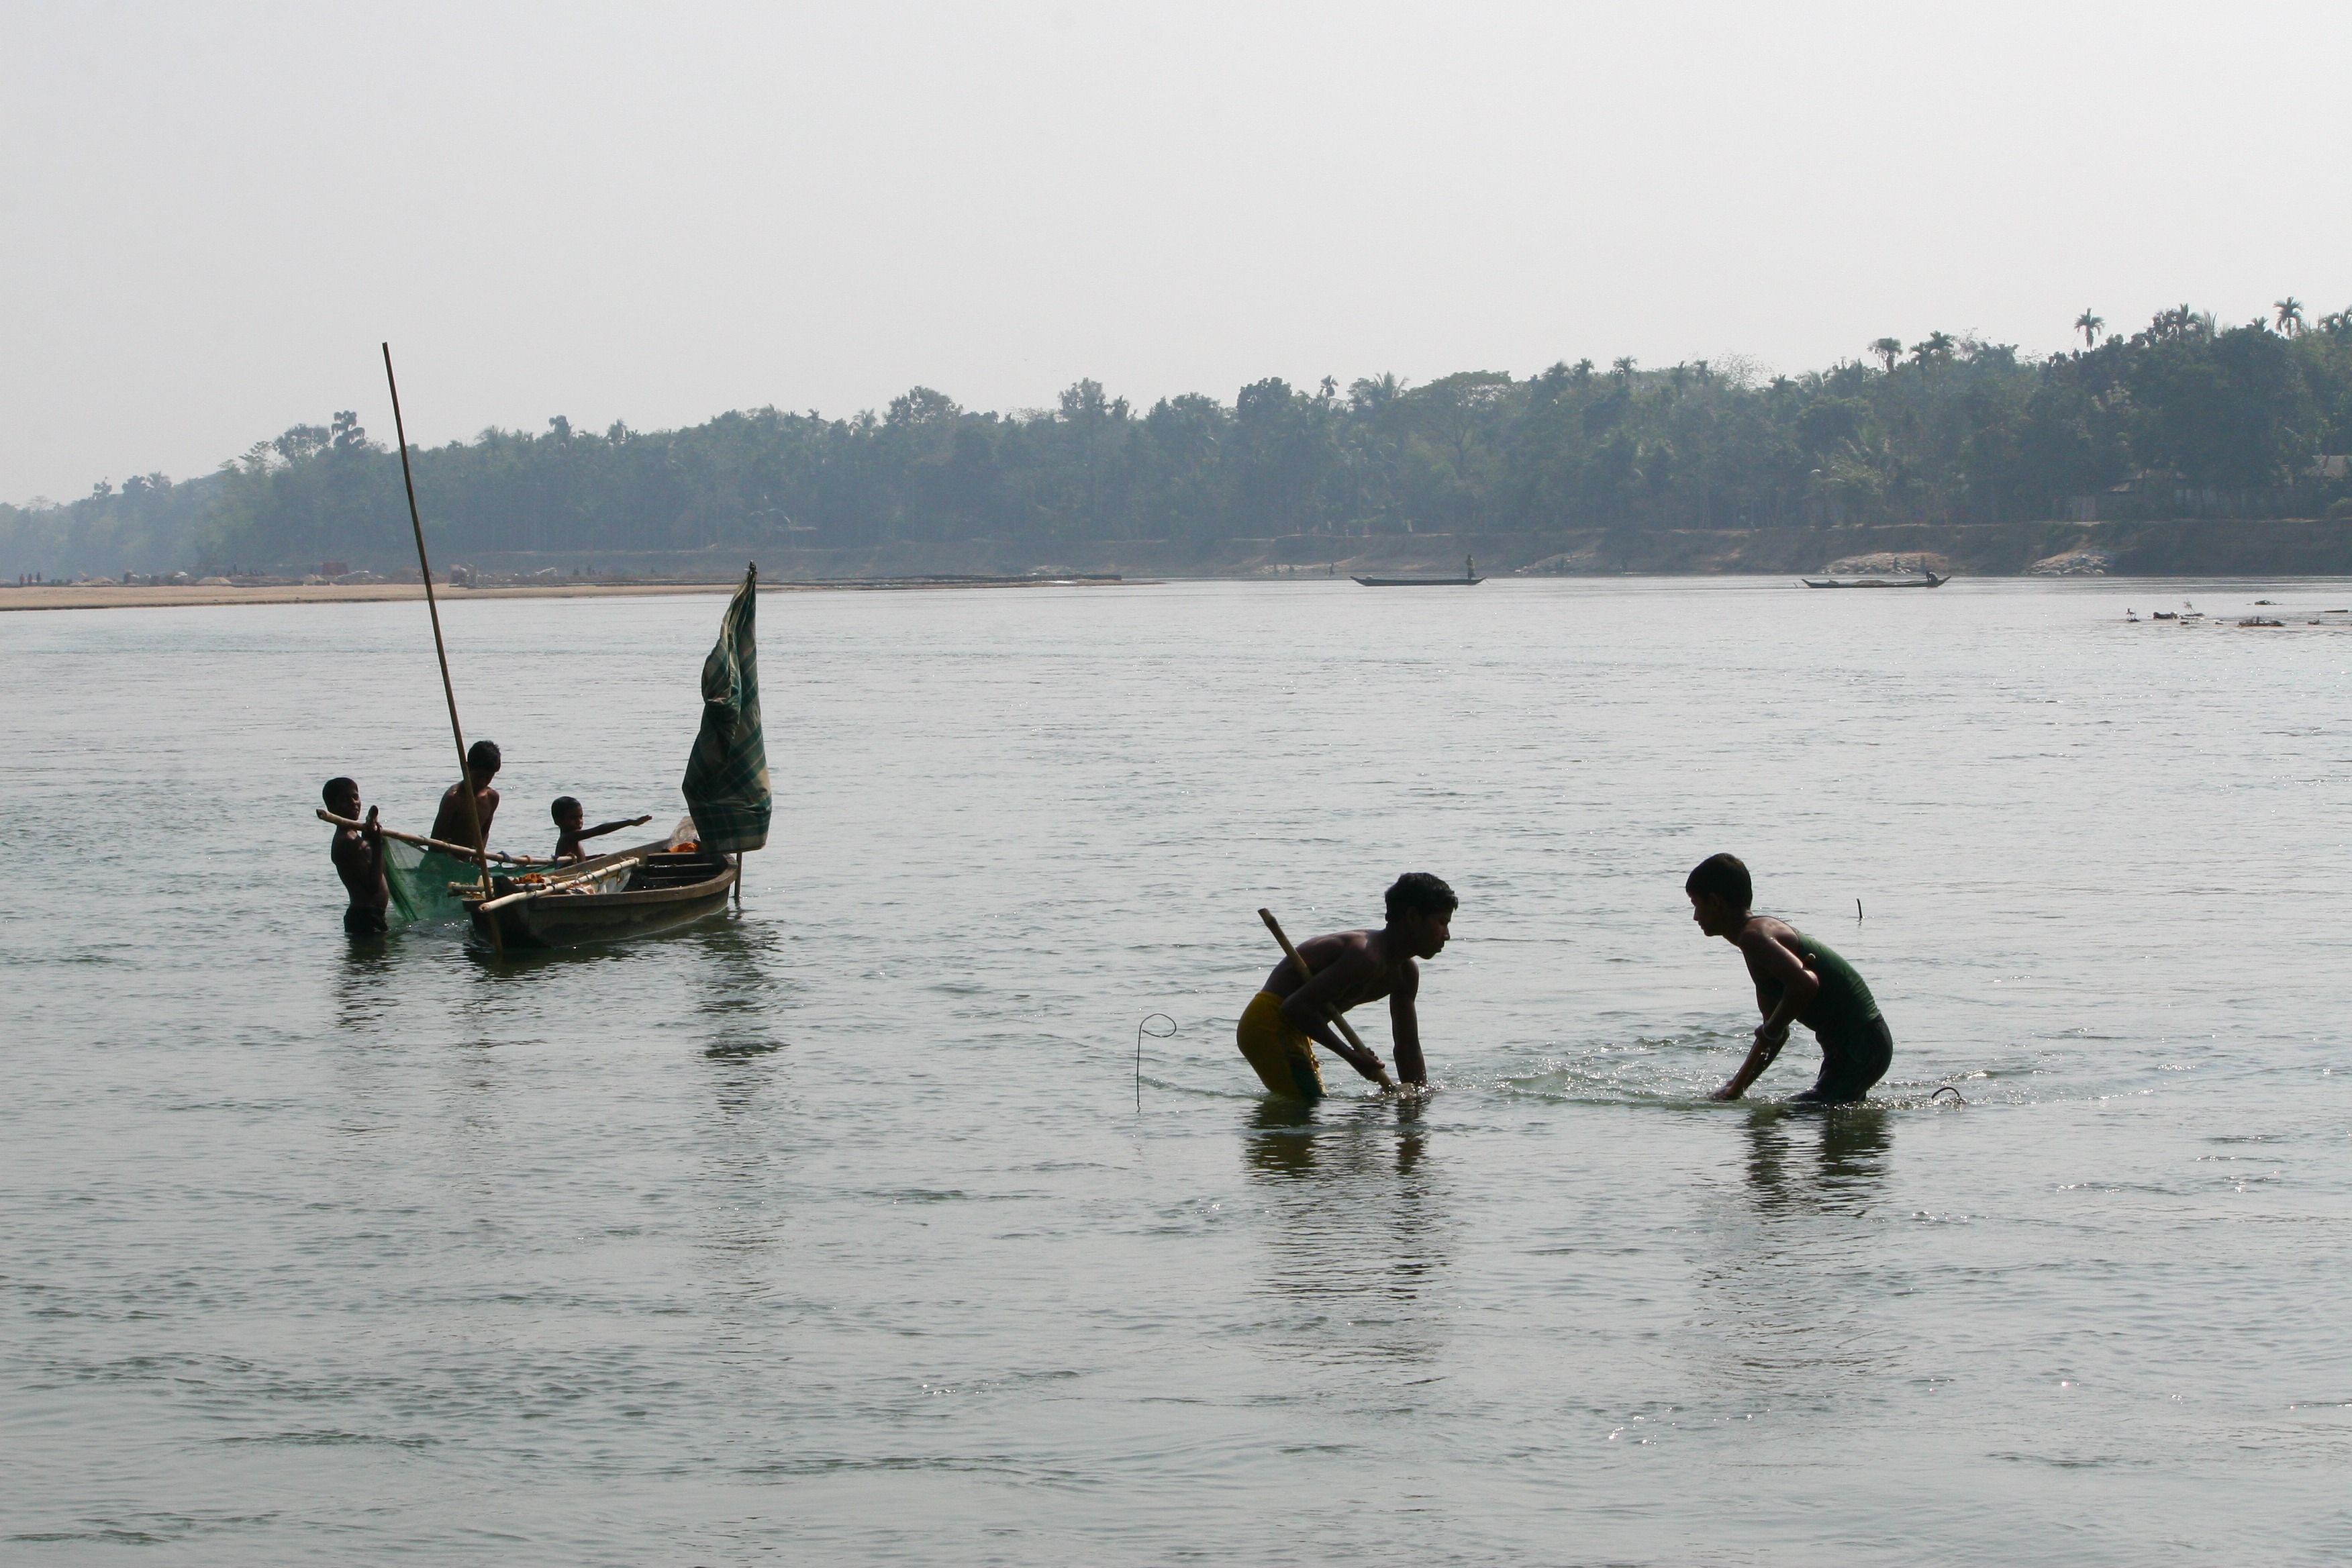
man, beach, sea, water, outdoor, boat, string, shore, wave, lake, river, fly, male, recreation, line, paddle, vehicle, equipment, gear, fishing, bay, season, activity, reel, hook, spool, bass, boating, rod, bait, supplies, catch, lure, casting, angler, minnow, angling, pike, freshwater, worms, tackle, pastime, spinner, wobbler, fishhook, crankbait